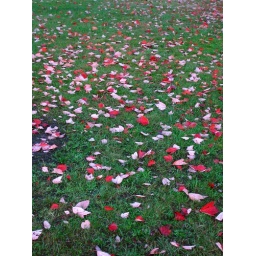
Leaves from the tree all over the ground - they look like flower petals.